The Hammer of Eden

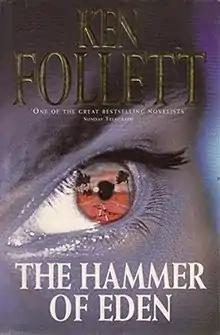
First edition (UK)

It is about a group of people living together in a commune cut off from the rest of the world. When their commune is threatened by a plan to build a dam, they turn desperate and devise a devious plan to arm-twist the governor of California to abandon the project. They transform themselves into eco-terrorists and threaten to start an earthquake if their demands are not met. They set off a series of earthquakes using a stolen seismic vibrator truck from an oil firm. Their leader is an illiterate man called Priest who is helped by a seismology student called Melanie in his plans. Judy Maddox, an FBI agent, is the only one who can stop them and the rest of the story revolves around how she tries to do so.